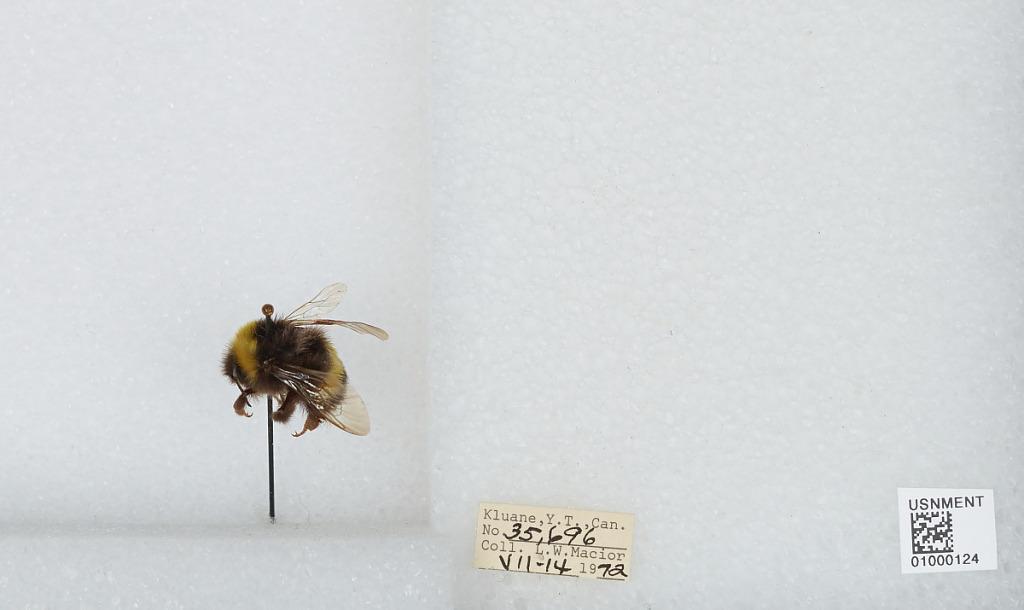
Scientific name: Bombus (Bombus) lucorum (Linnaeus)
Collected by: L. Macior
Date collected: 1972-7-14
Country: Canada
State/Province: Yukon Territory
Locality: Kluane
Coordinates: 60.75, -139.5